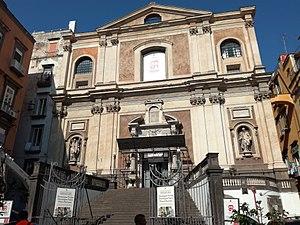
Santa Maria Donnaregina Nuova est une église baroque du centre de Naples, en Italie. Elle est appelée Nuova pour la distinguer de l'ancienne église angevine de Santa Maria Donna Regina Vecchia.